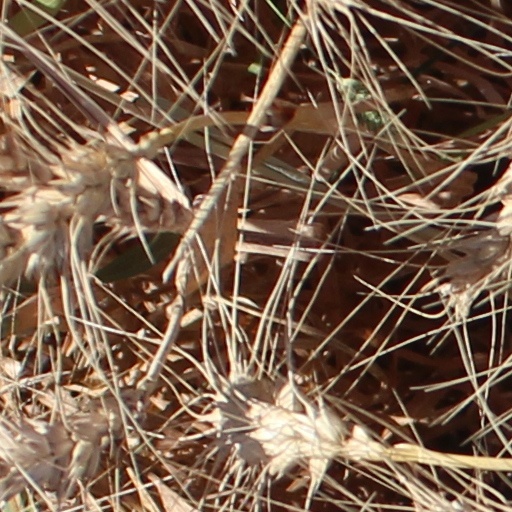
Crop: wheat